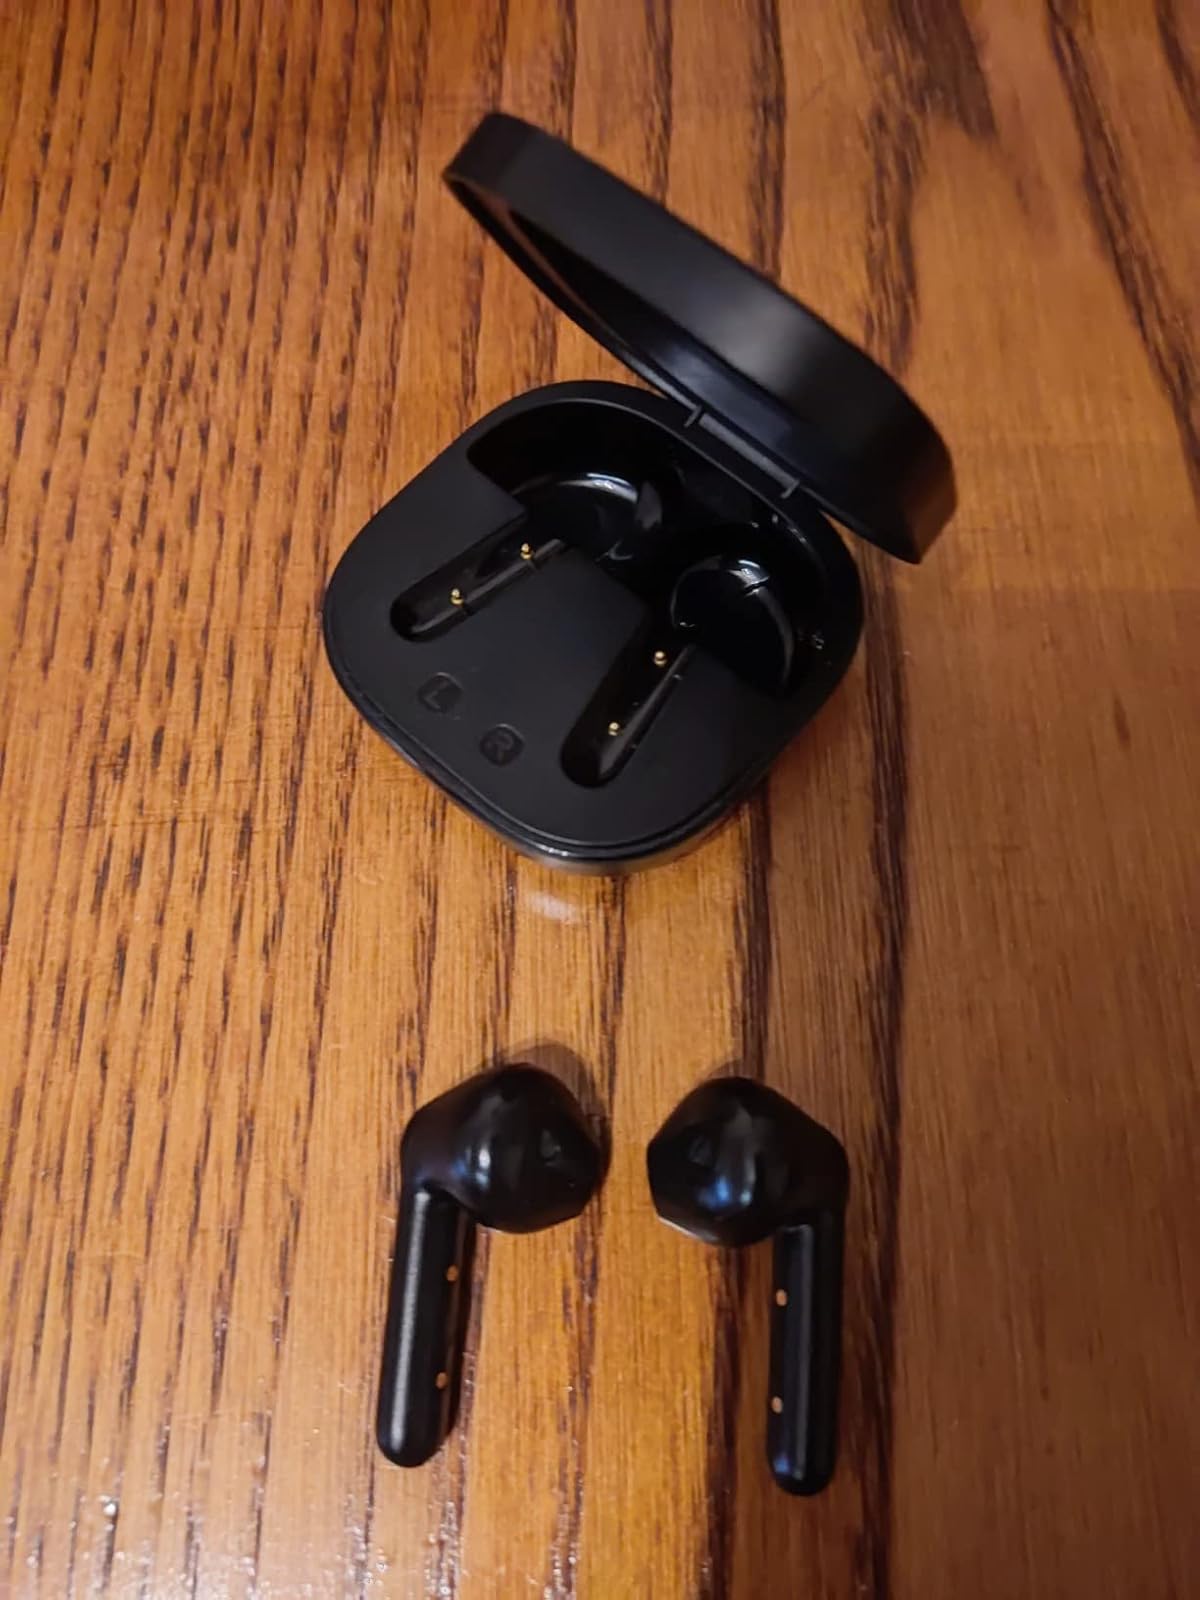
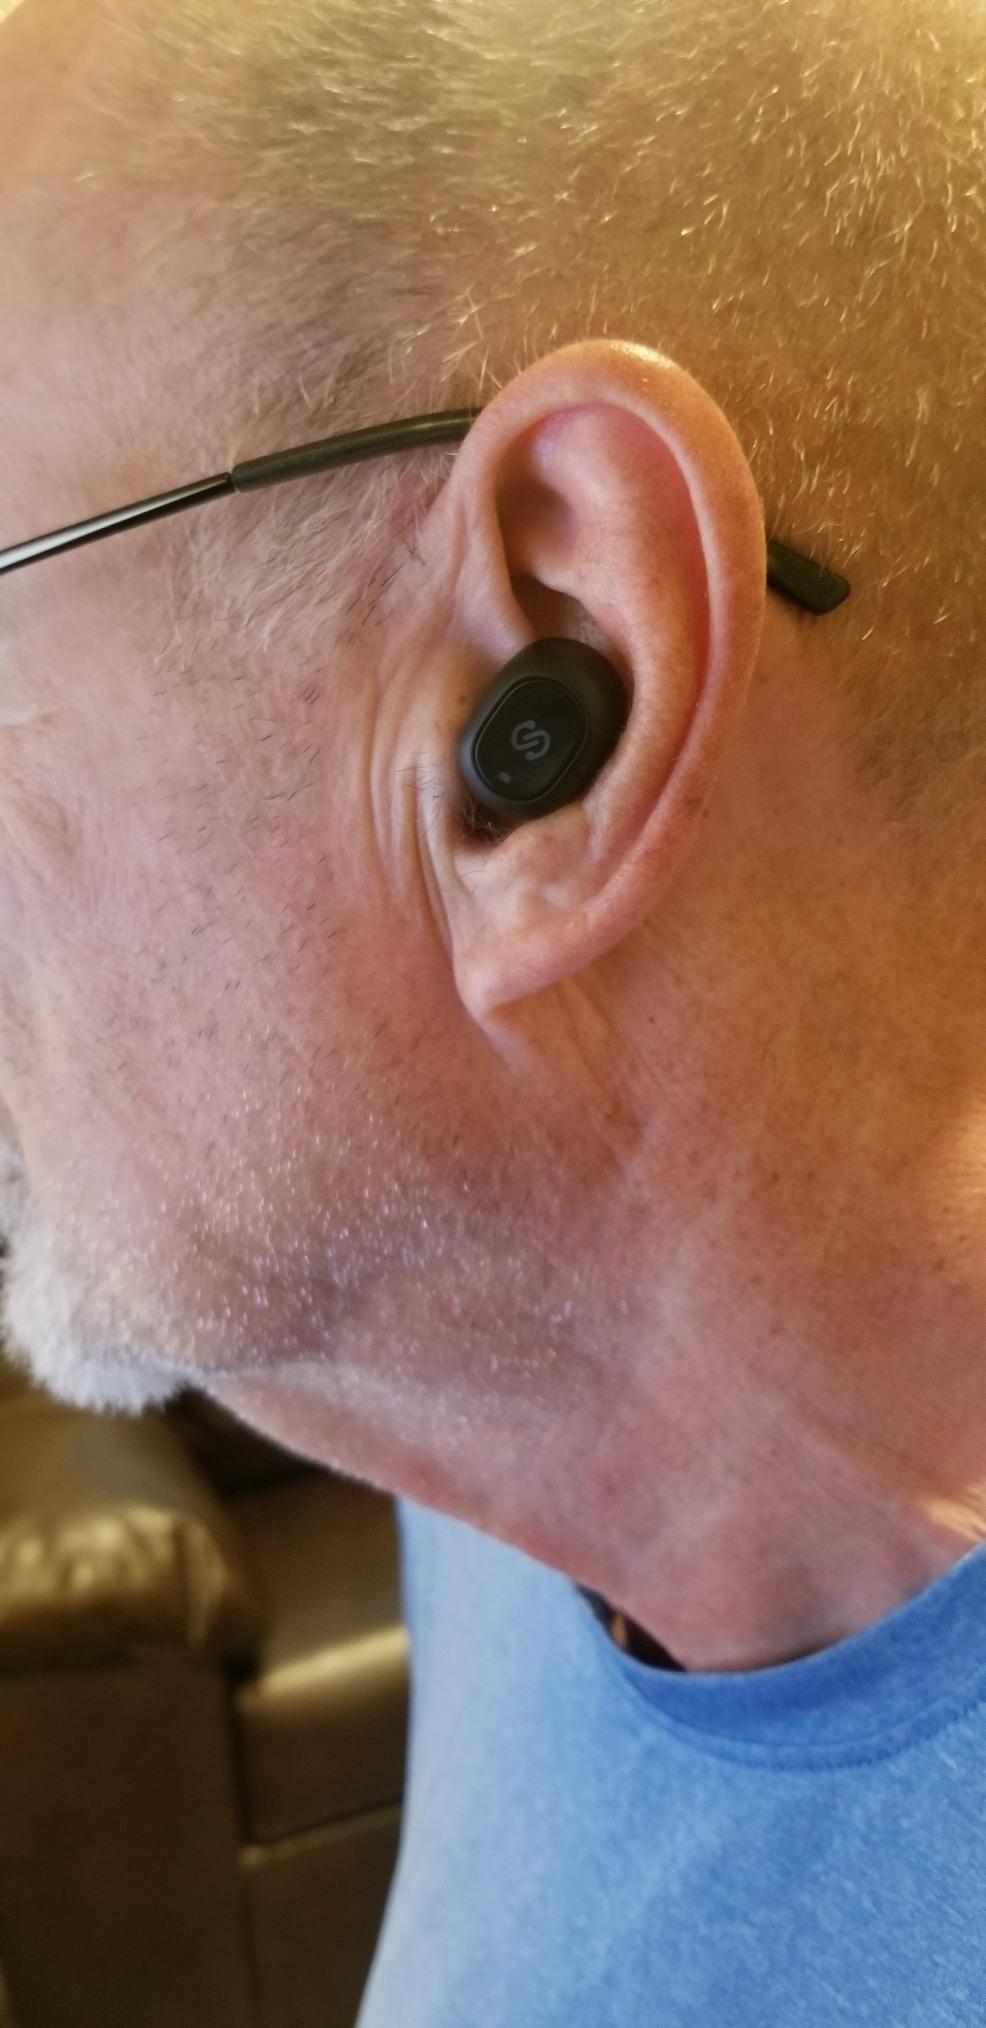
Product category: earbuds
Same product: no